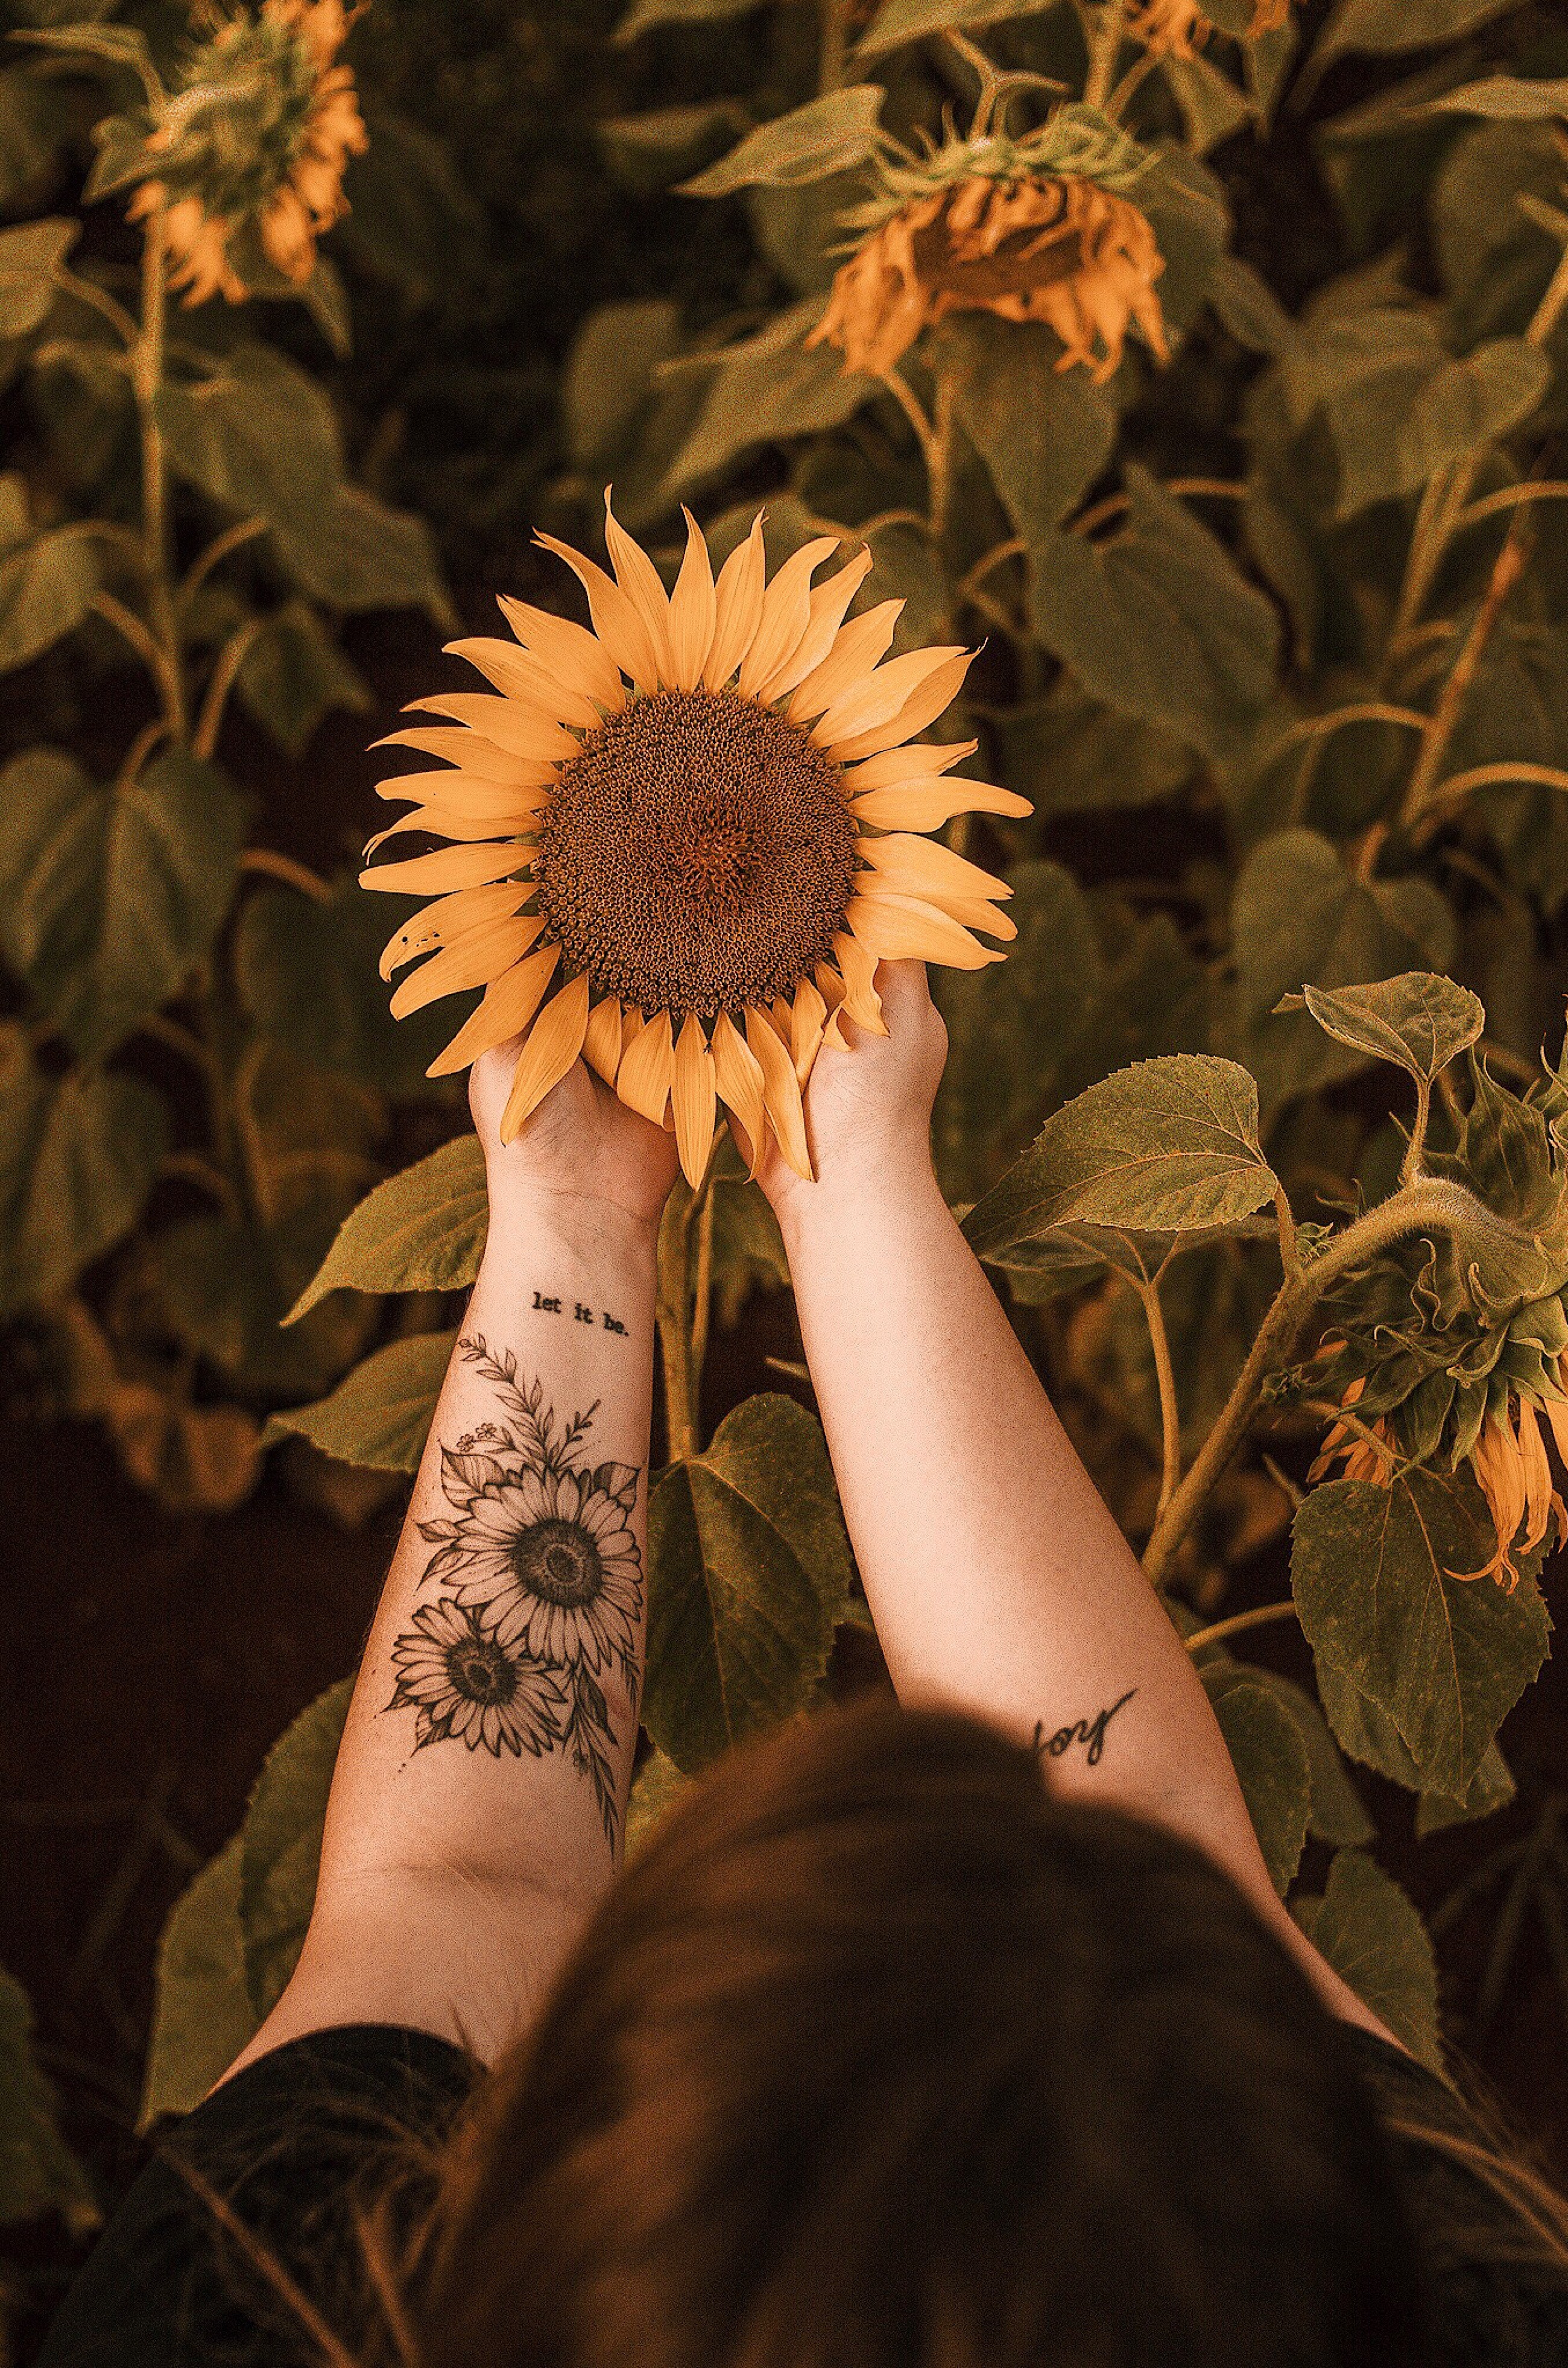
sunflower, flower, yellow, leaf, plant, beauty, hand, pollen, photography, still life photography, daisy family, petal, asterales, flowering plant, plant stem, wildflower